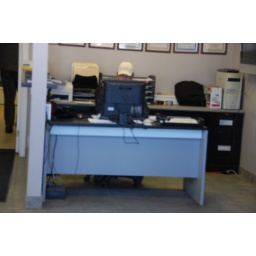
cleaned up the cables at the one desk in the office, going o do this to all the desks soon